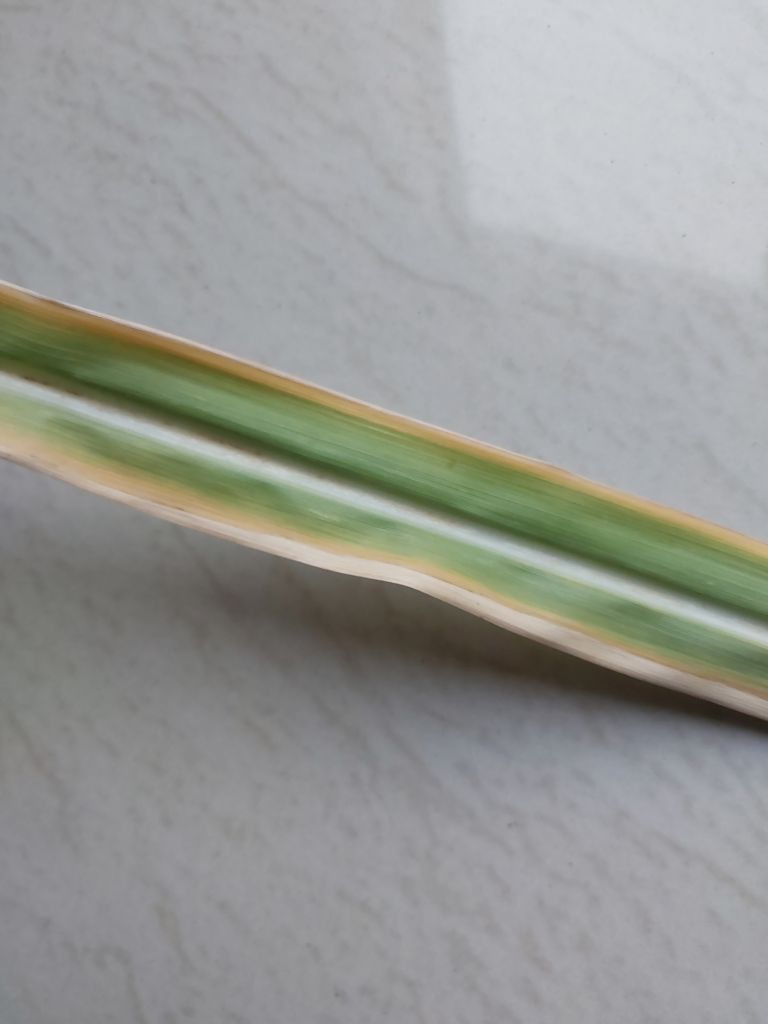
Label: Brown Spot